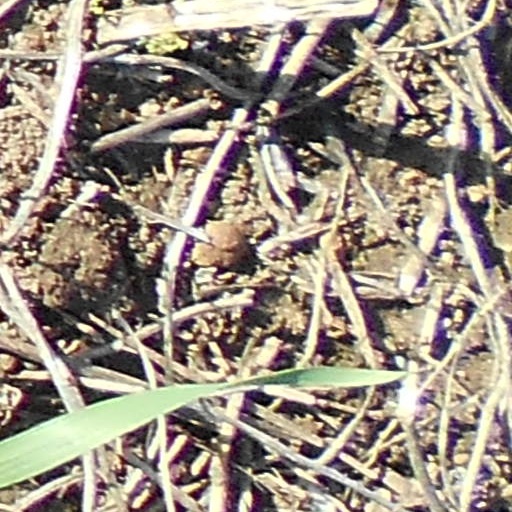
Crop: wheat